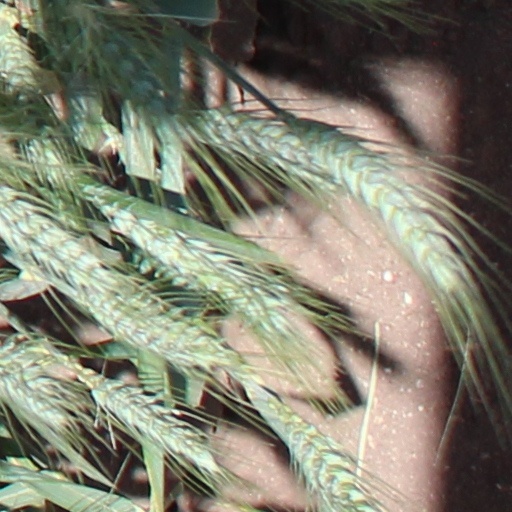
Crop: wheat